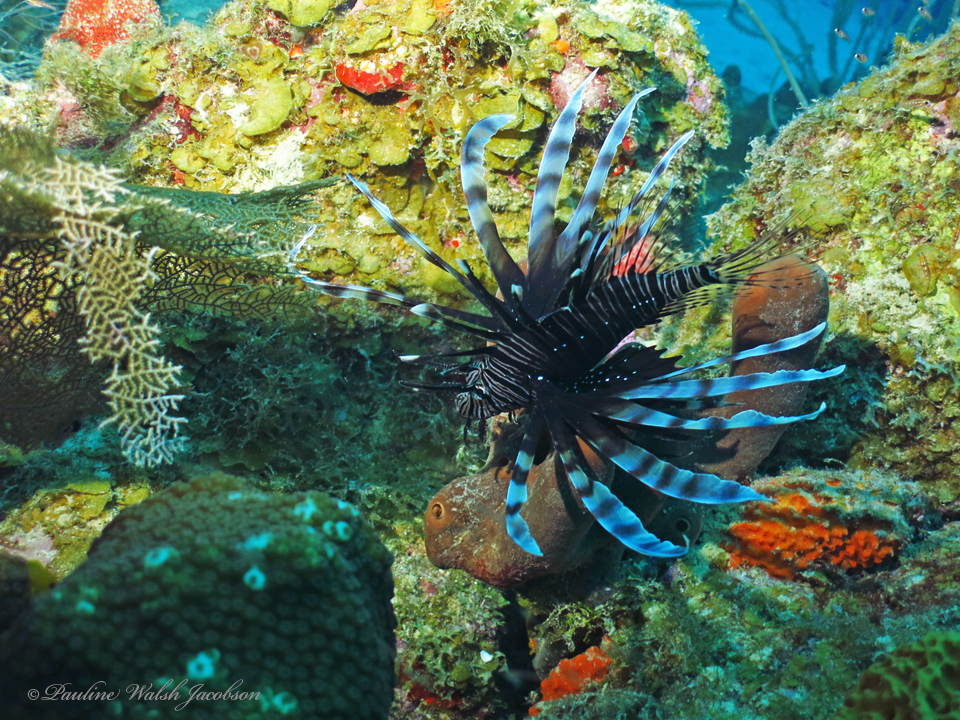
Pterois volitans (Red Lionfish)